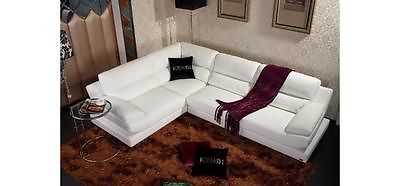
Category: sofa